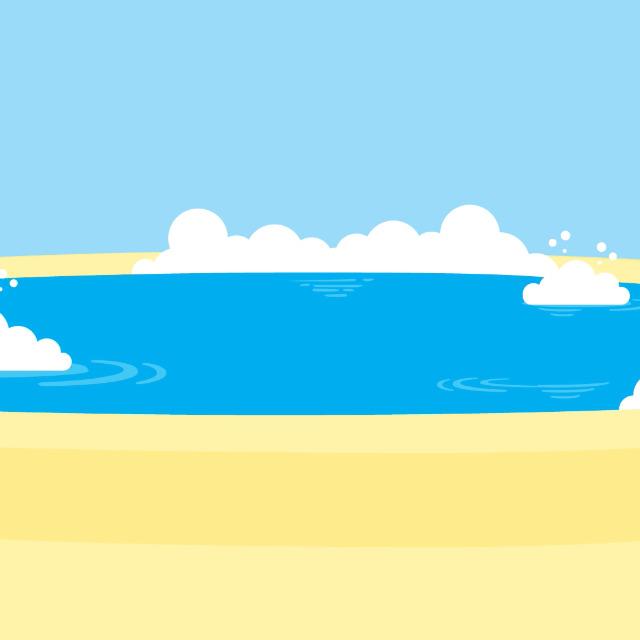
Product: WowWee Pinkfong Baby Shark Bath Squirt Toy - 4 Pack
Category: Toys & Games | Baby & Toddler Toys | Bath Toys
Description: This 4-pack includes Baby Shark, Mommy Shark, Daddy Shark, and William.
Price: $9.84
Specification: ProductDimensions:7x2.7x6.5inches|ItemWeight:5.6ounces|ShippingWeight:5.6ounces(Viewshippingratesandpolicies)|ASIN:B07NPJ6Q15|Itemmodelnumber:61078|Manufacturerrecommendedage:12months-15years